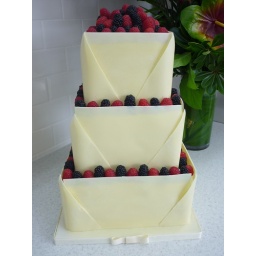
Vanilla pound cake filled with raspberry preserves and white chocolate swiss meringue buttercream. Encased in white chocolate walls.